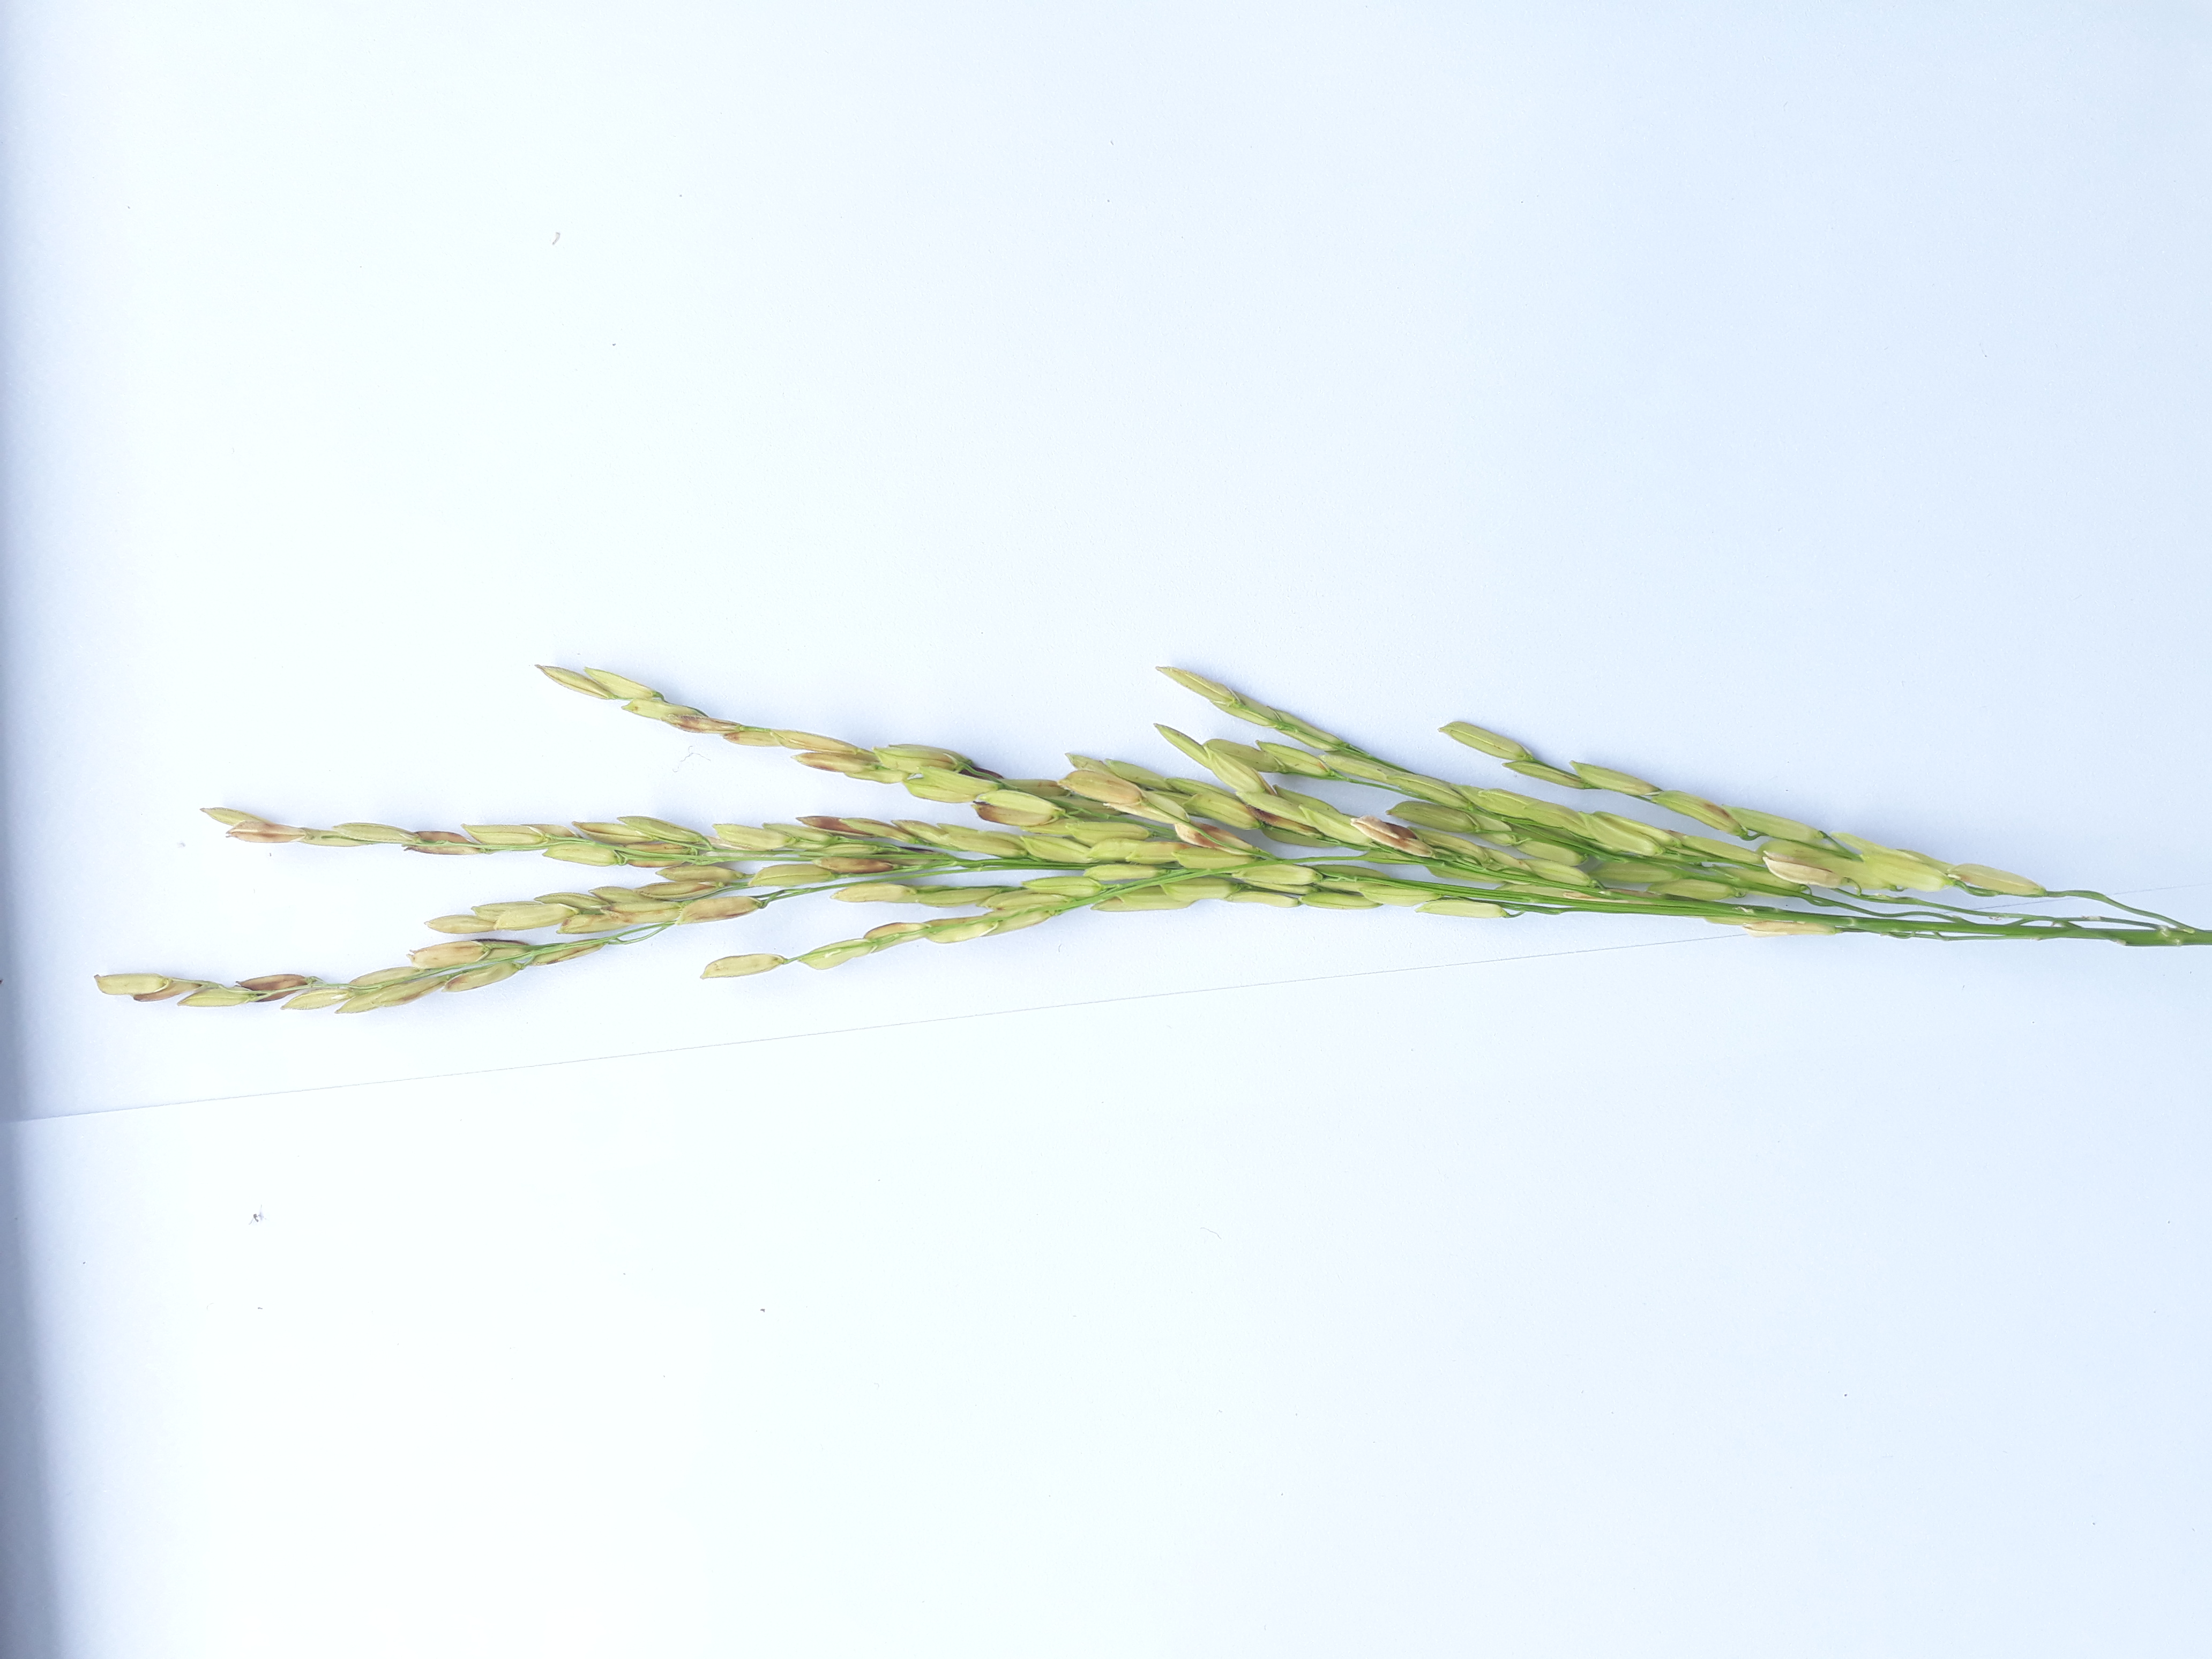
Label: Damaged